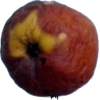
Label: apples